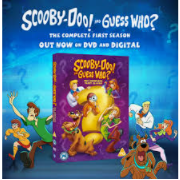
Portrait style: Cartoon Portrait